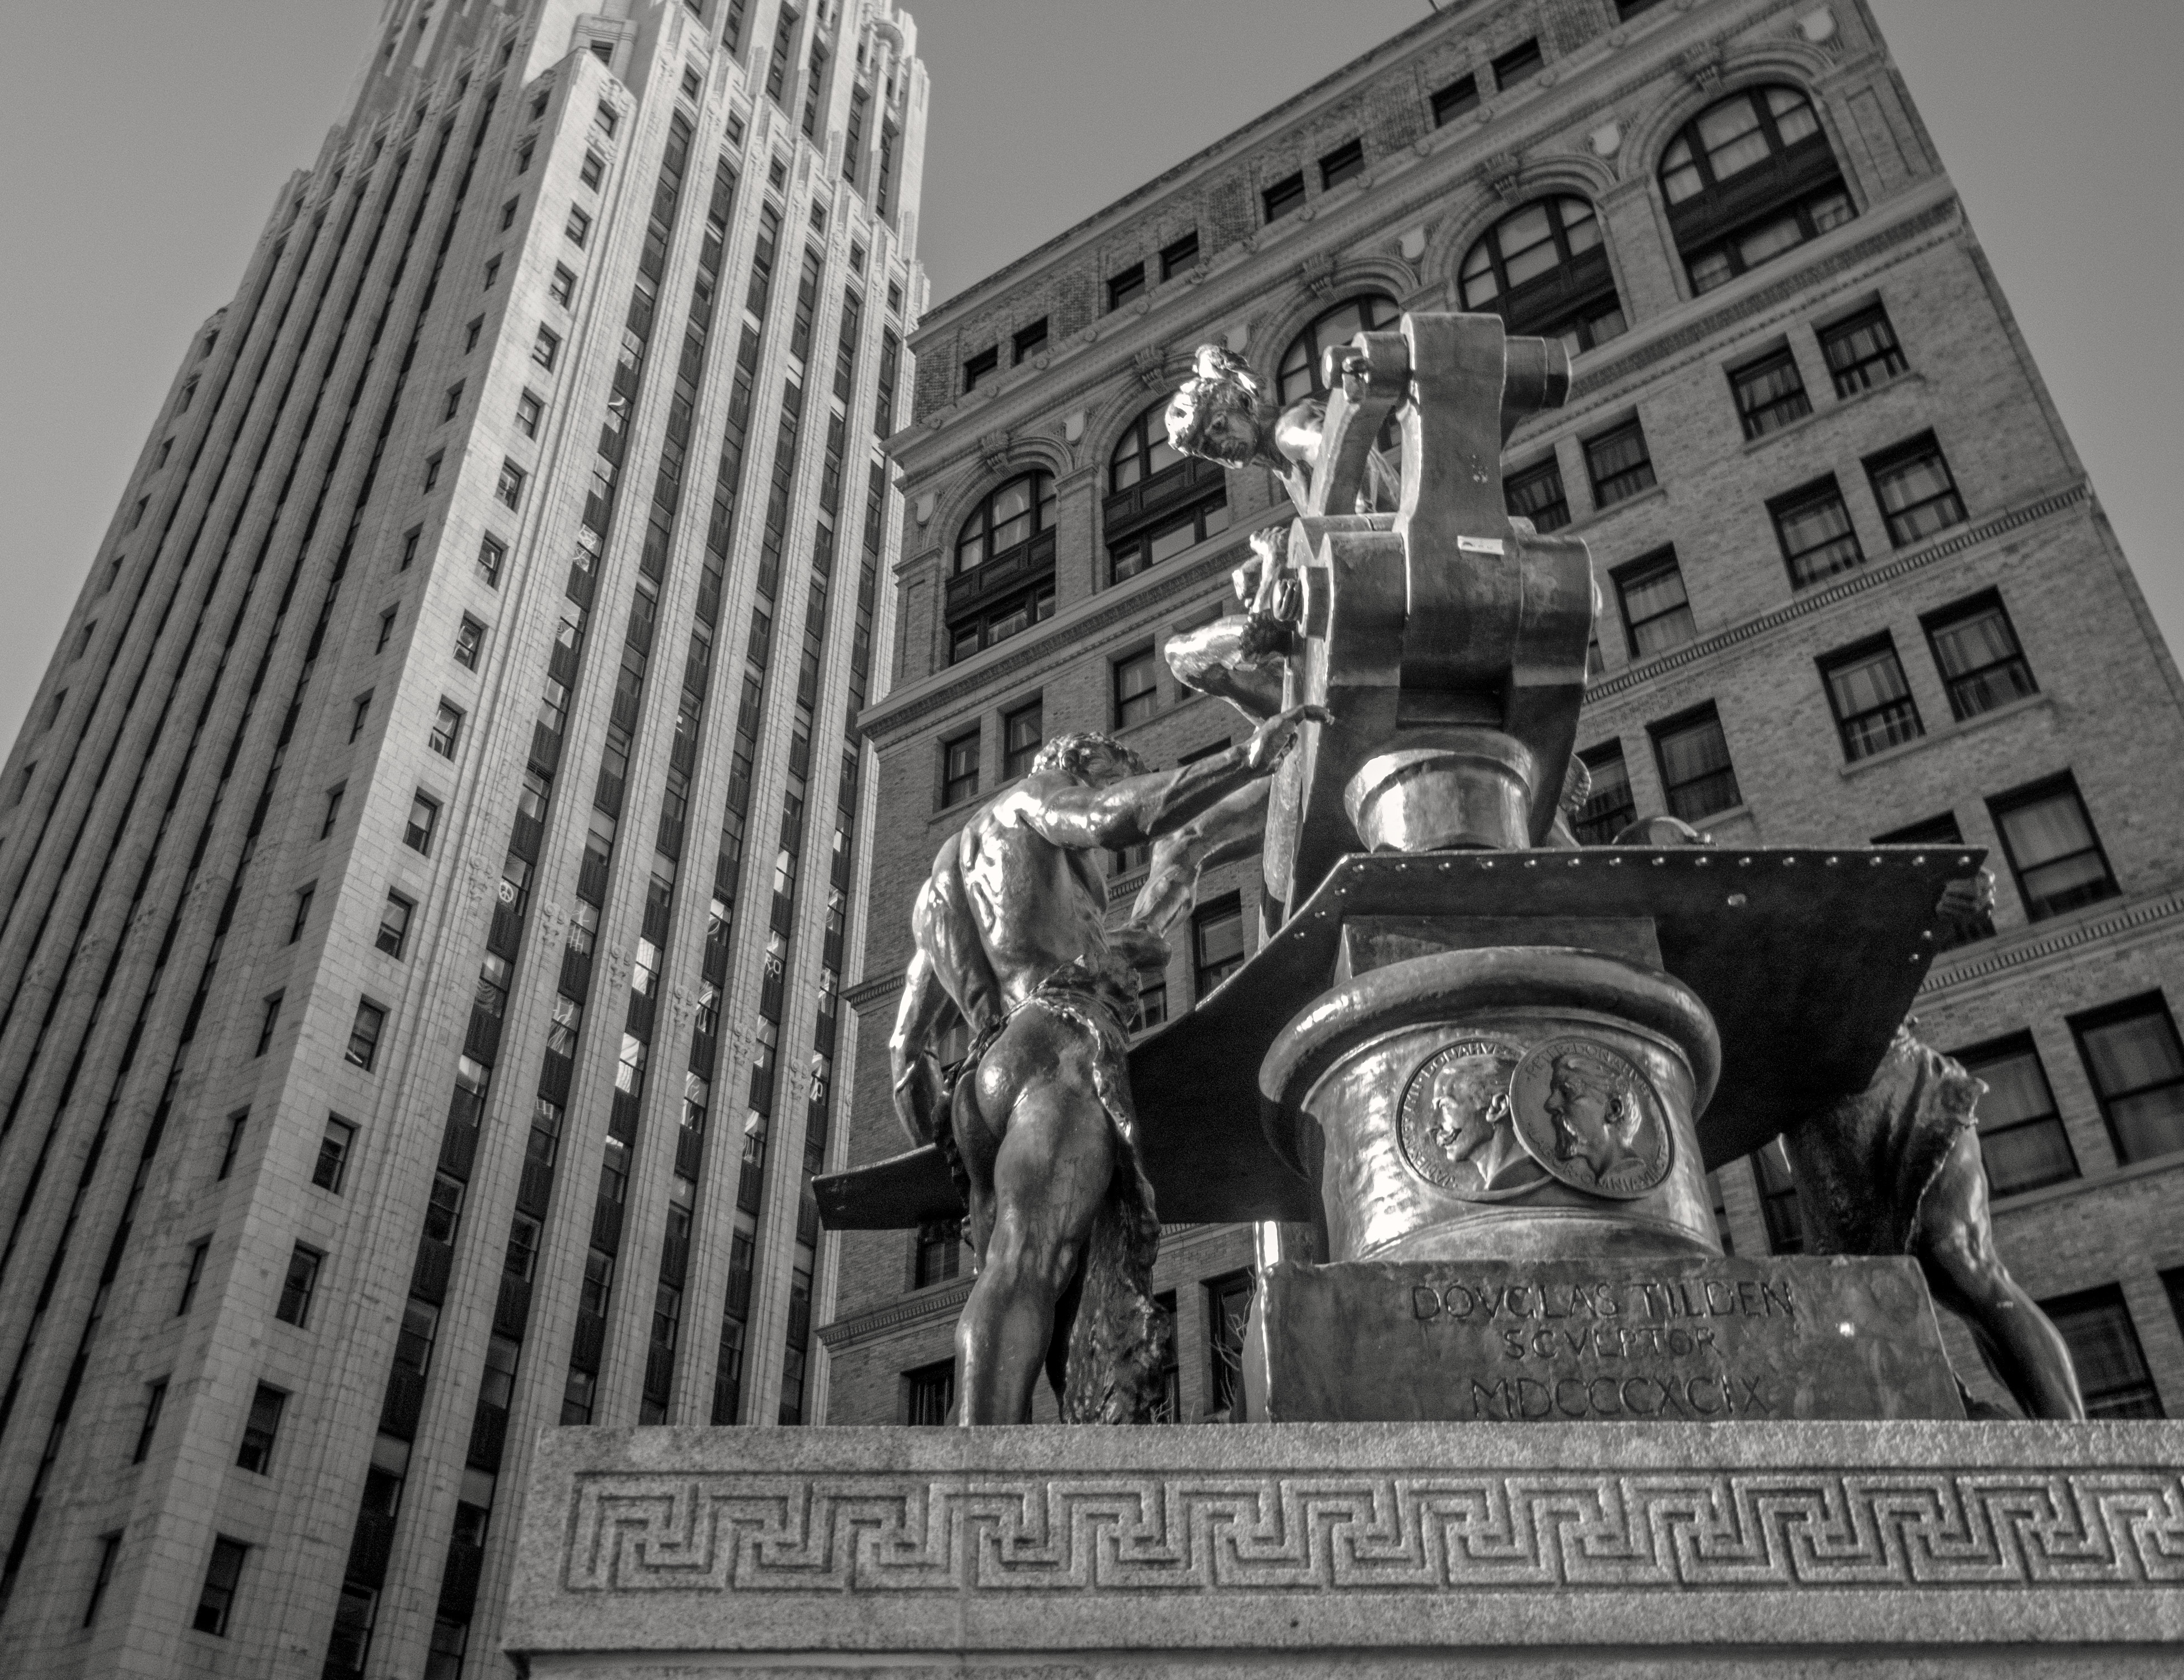
black and white, architecture, white, skyscraper, monument, downtown, statue, landmark, black, monochrome, sculpture, photograph, image, shape, metropolis, urban area, monochrome photography